Protestant Revolution (Maryland)

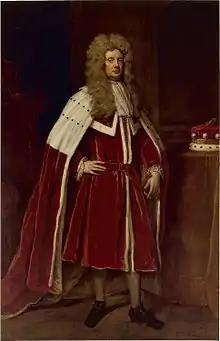
Charles Calvert, 3rd Baron Baltimore, painted by John Closterman.

By the time Charles Calvert became governor, the population of the province had gradually shifted due to immigration, becoming, in time, an overwhelmingly Protestant British colony. Political power, however, tended to remain concentrated in the hands of the largely Roman Catholic elite. In spite of this demographic shift away from Catholicism, Calvert attempted to preserve Maryland's Catholic identity.